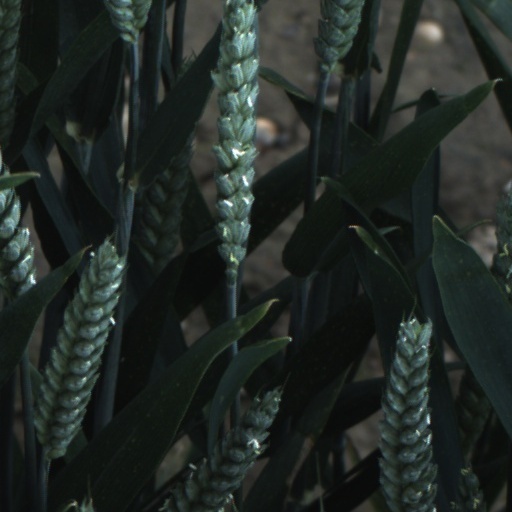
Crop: wheat